Vidyasagar College

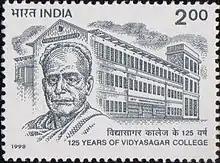
A 1998 stamp dedicated to the 125th anniversary of Vidyasagar College

The college is affiliated to Calcutta University, under UGC and accredited by NAAC. It follows semester based CBCS system. The college does not participate in NIRF ranking in college category. The college was a part of DBT STAR College Scheme. The college receives funding from State Government, UGC (via CU) and other GOI-affiliated institutes or schemes i.e RUSA, ICSSR, AICTE and NIEIT.